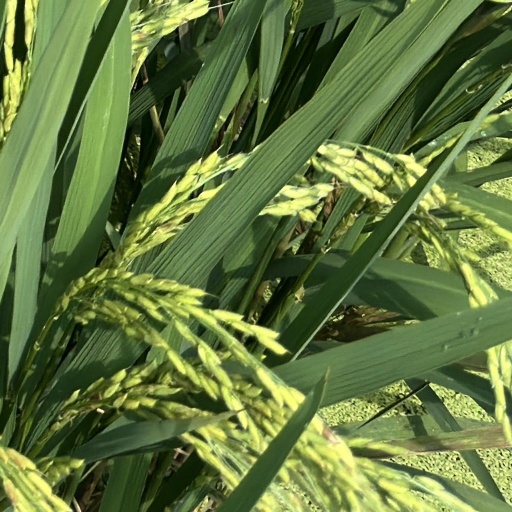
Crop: rice